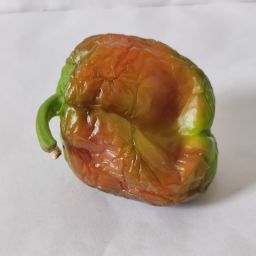
Crop: Bell Pepper
Quality: Old